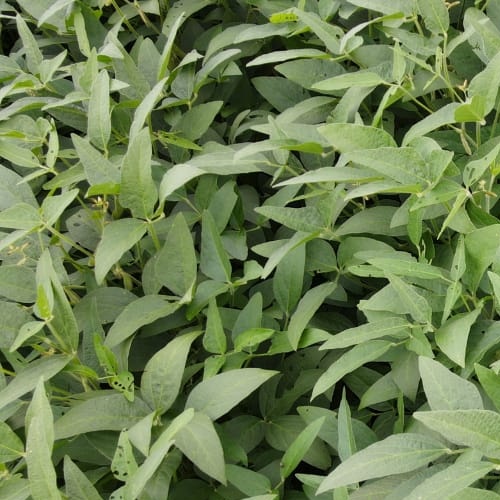
Label: Diabrotica_speciosa